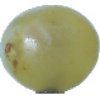
Label: Grape White 1